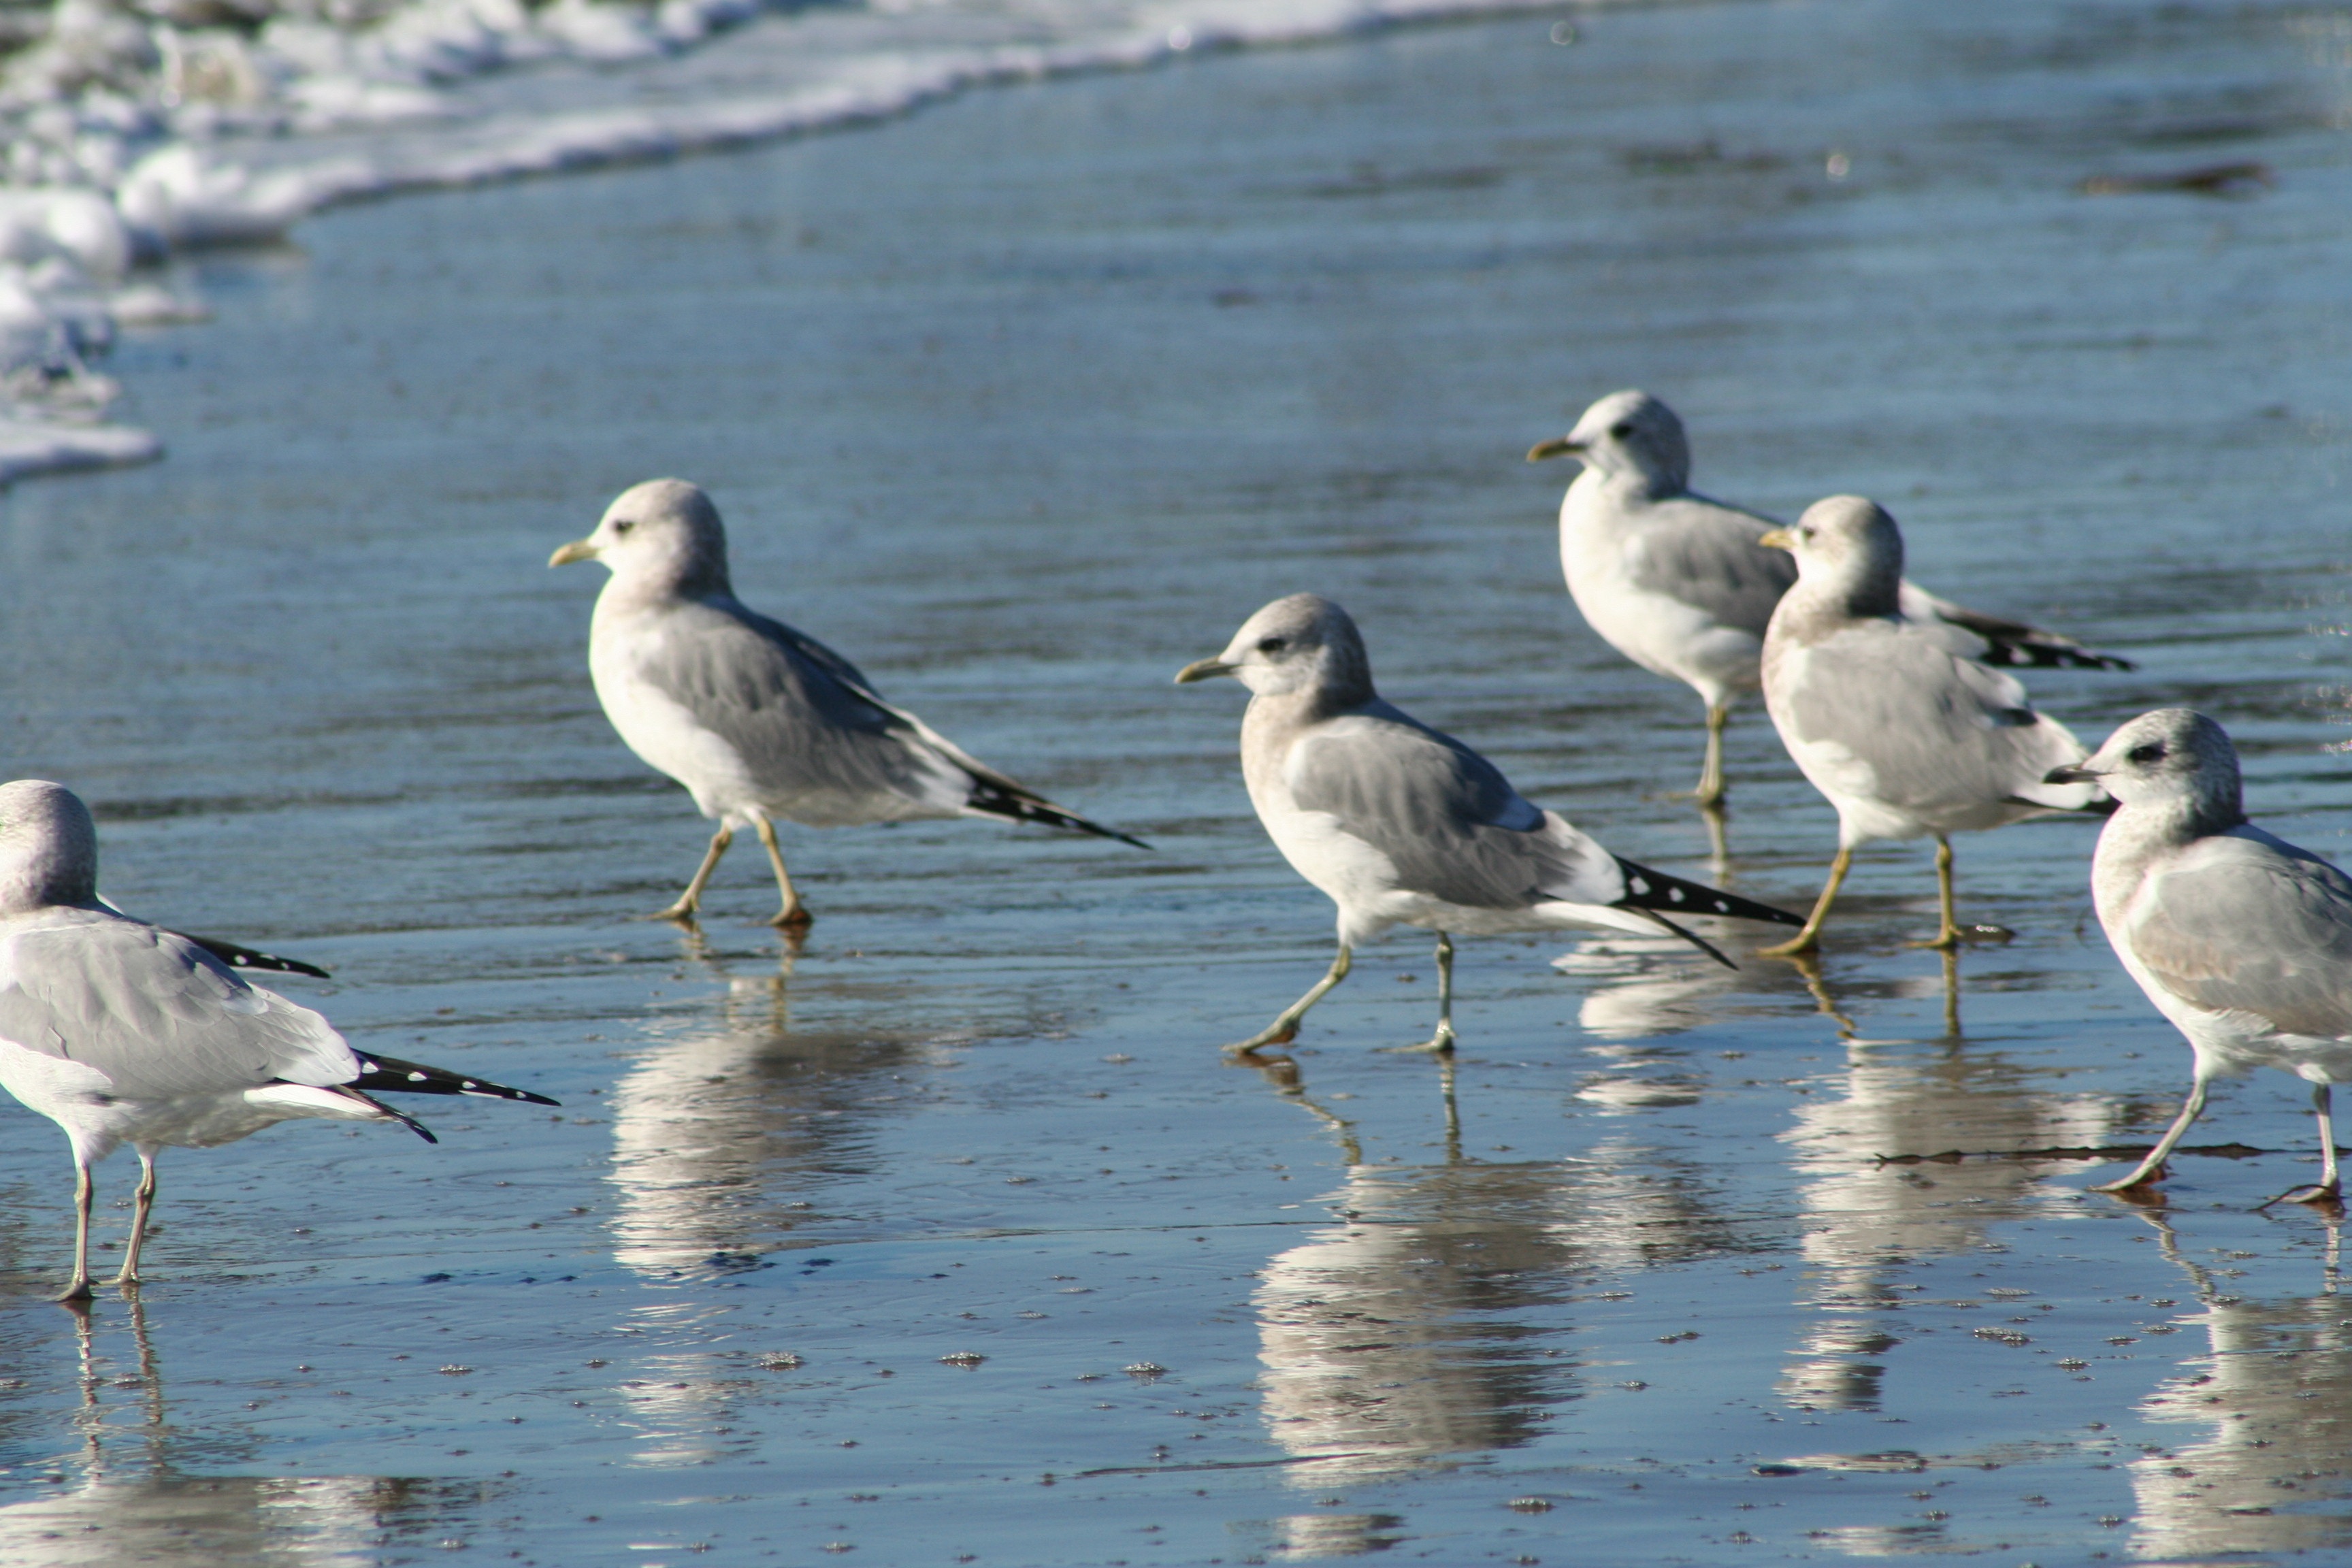
nature, bird, group, animal, seabird, wildlife, wild, gull, set, fauna, outdoors, birds, vertebrate, shorebird, sandpiper, bird's eye, charadriiformes, european herring gull, calidrid